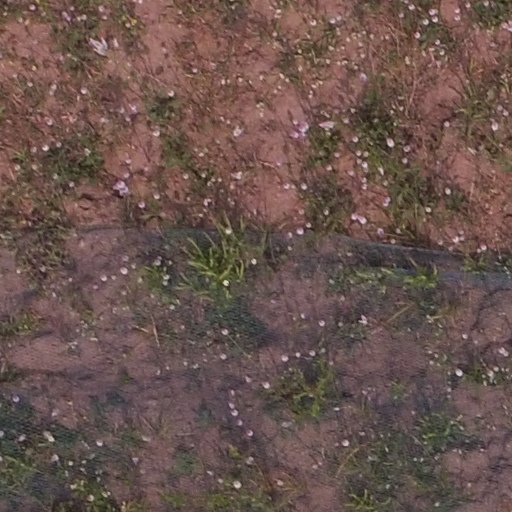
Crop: maize; corn